Describe the emotion expressed in this image:  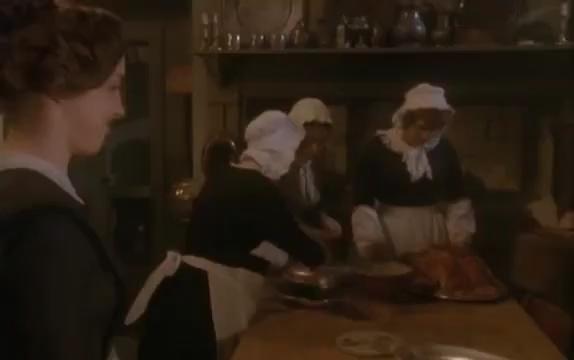
This person displays Suffering, valence and arousal with low intensity.